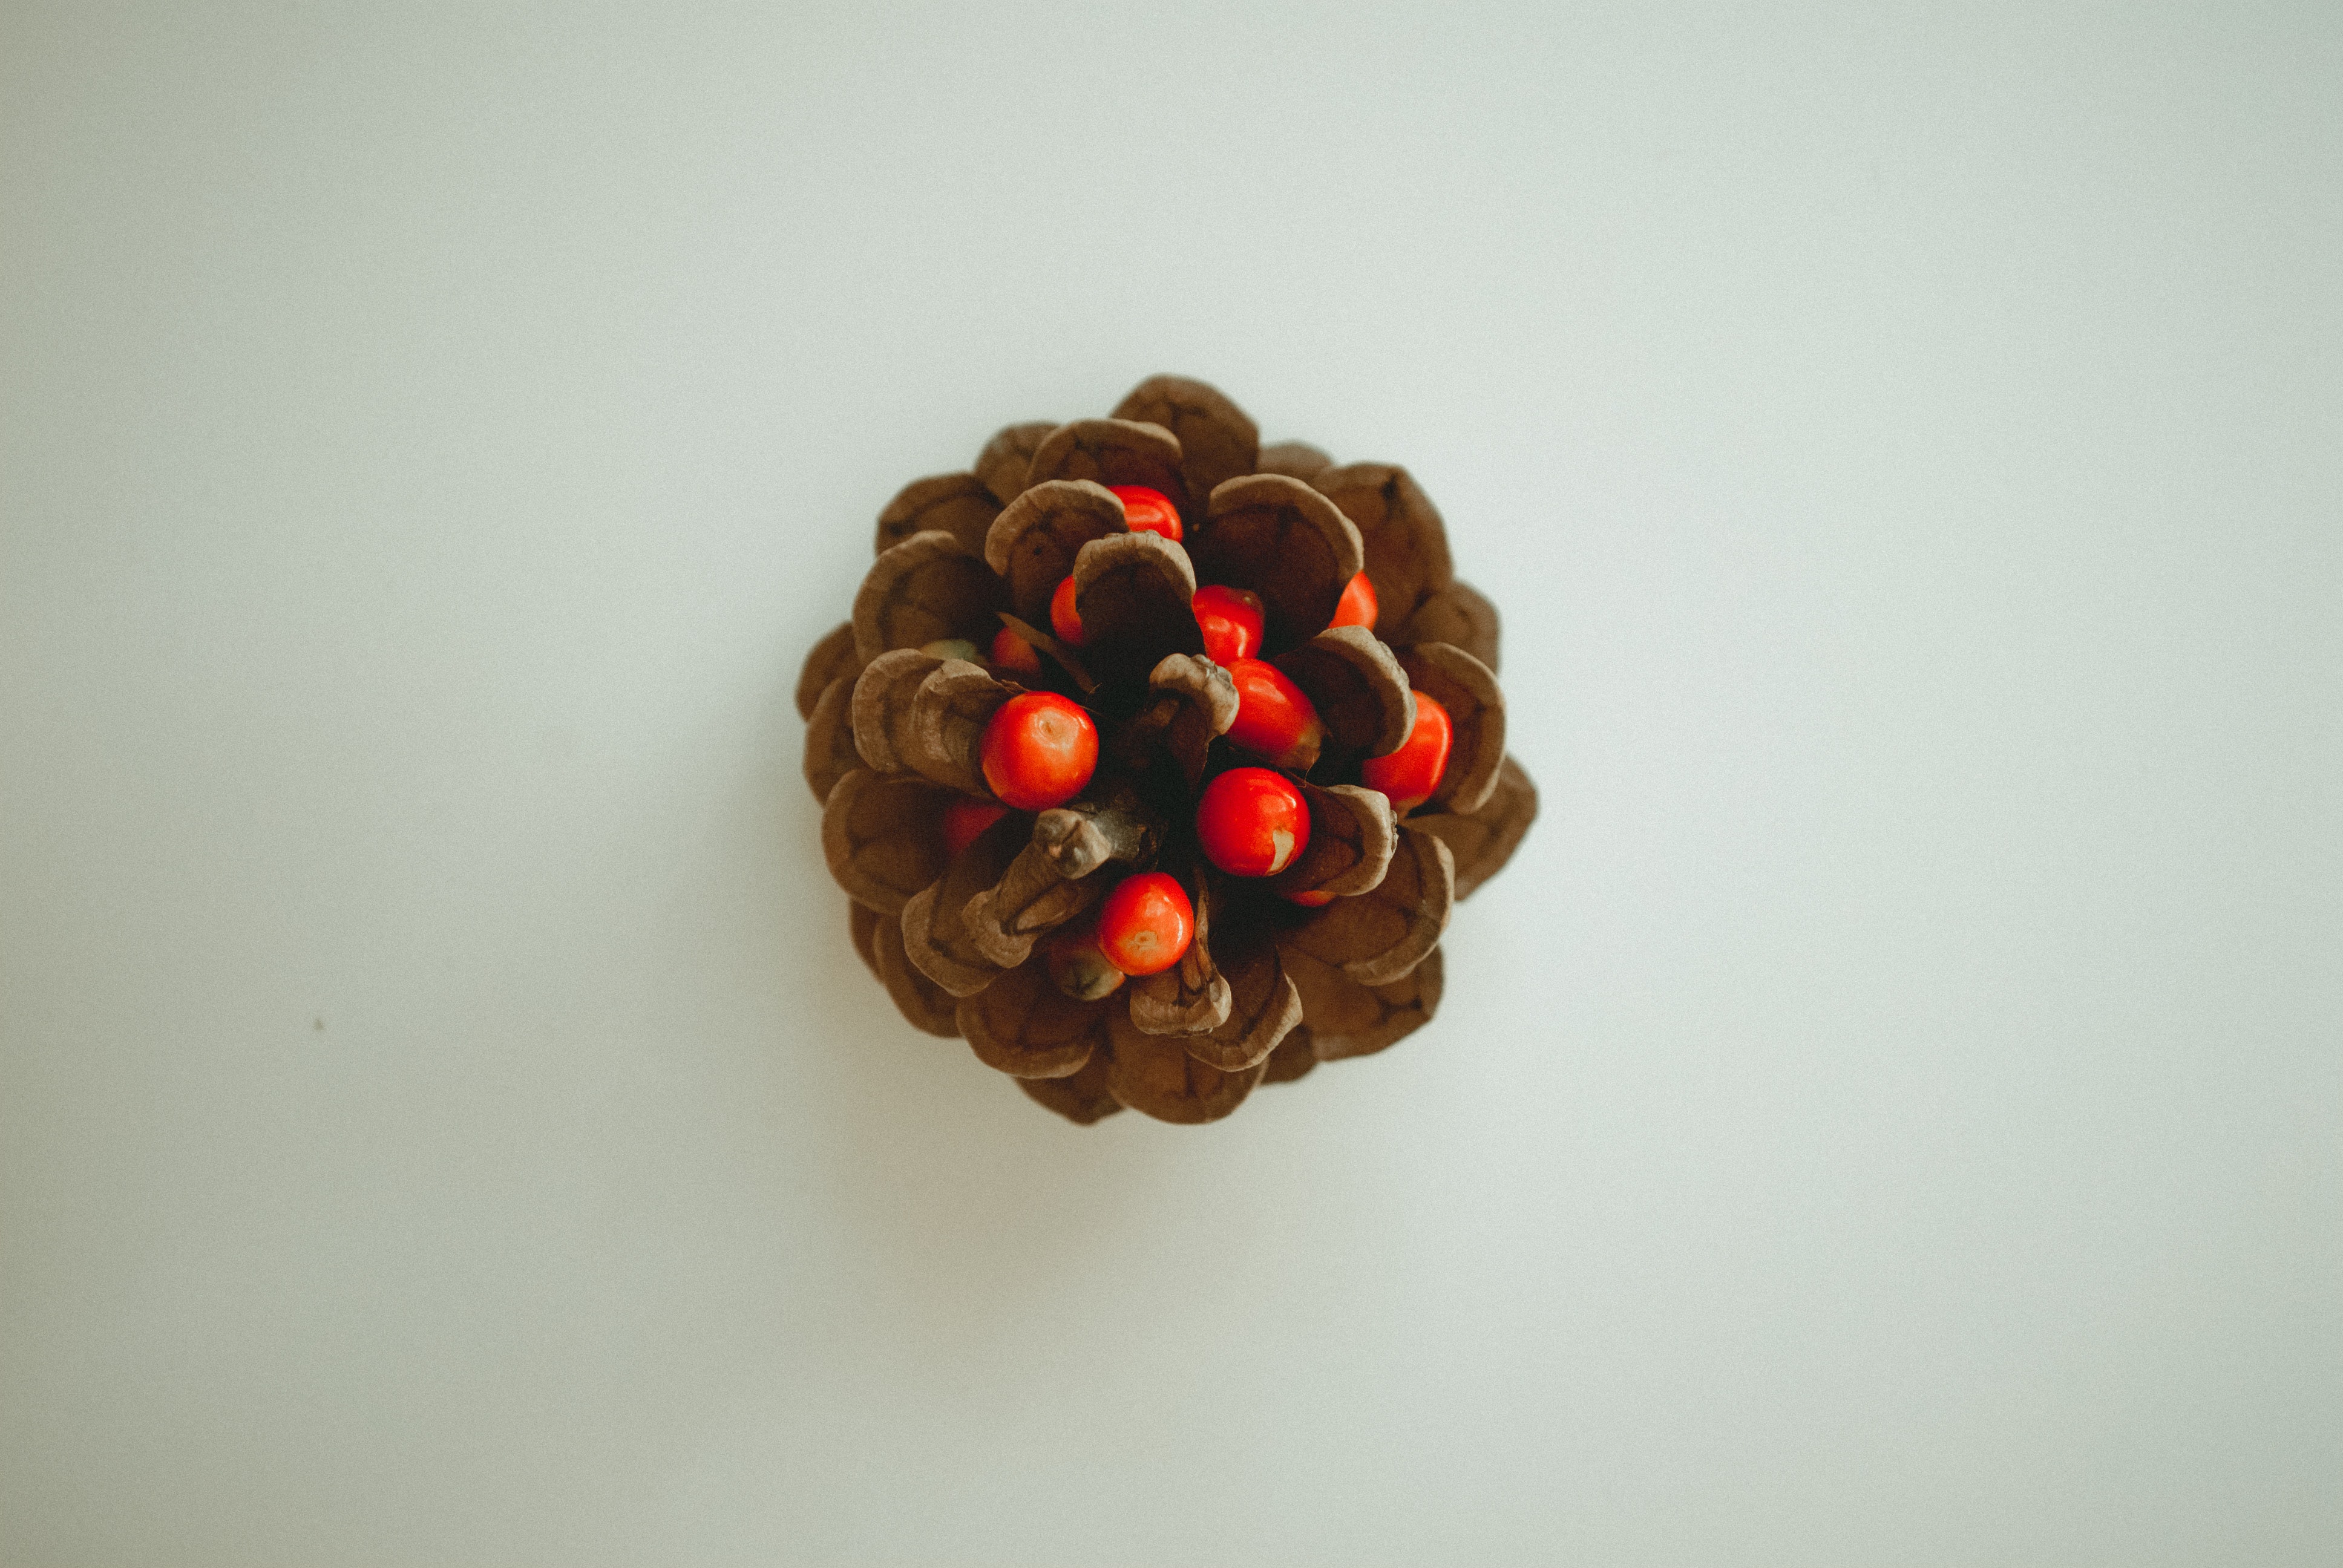
chocolate, sweetness, food, dessert, fruit